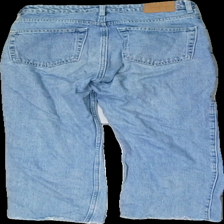
View: back
Type: Jeans
Category: Ladies
Brand: Not in the list
Brand text on label: Weekday
Colors: Blue
Material: 100% cotton
Cut: Regular
Season: All
Trend: Denim
Price range: 50-100
Recommended usage: Reuse